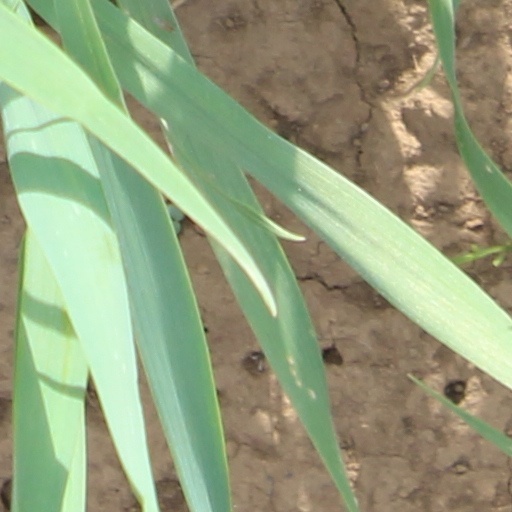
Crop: wheat